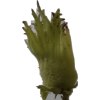
Label: peanut_shell_1x